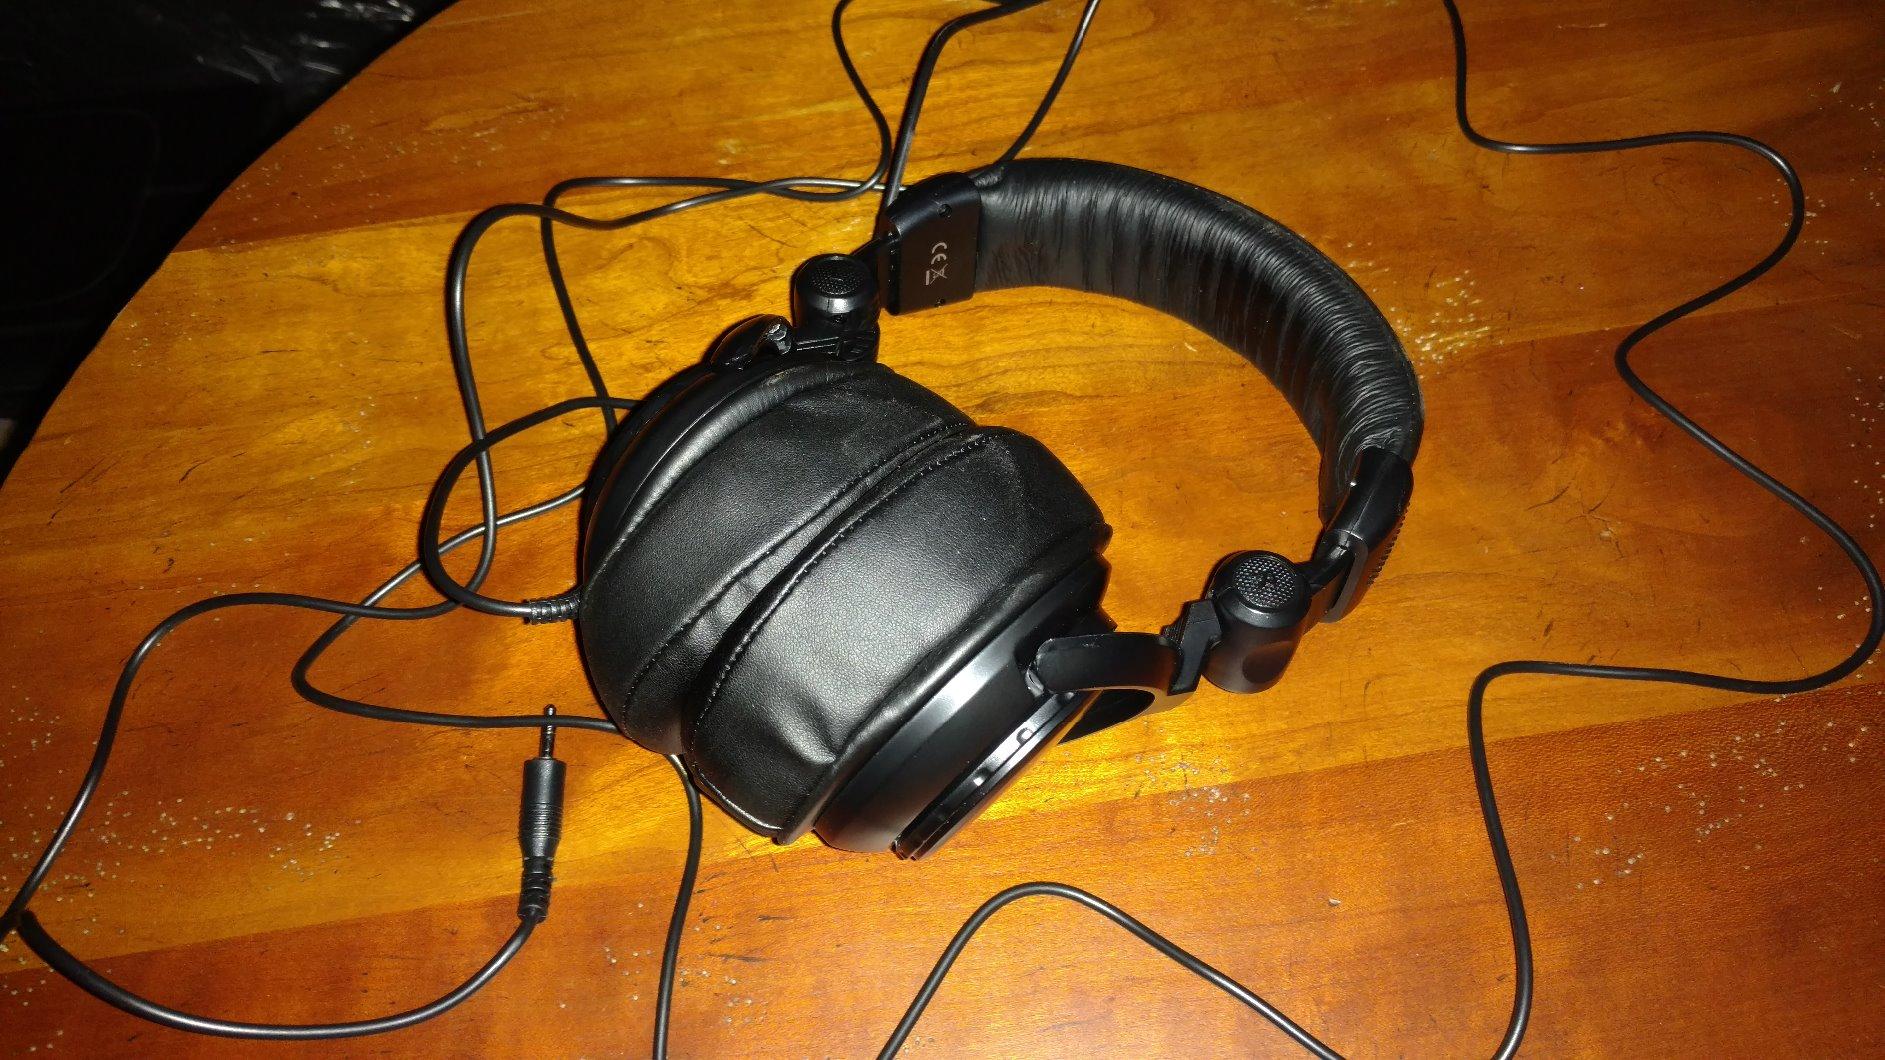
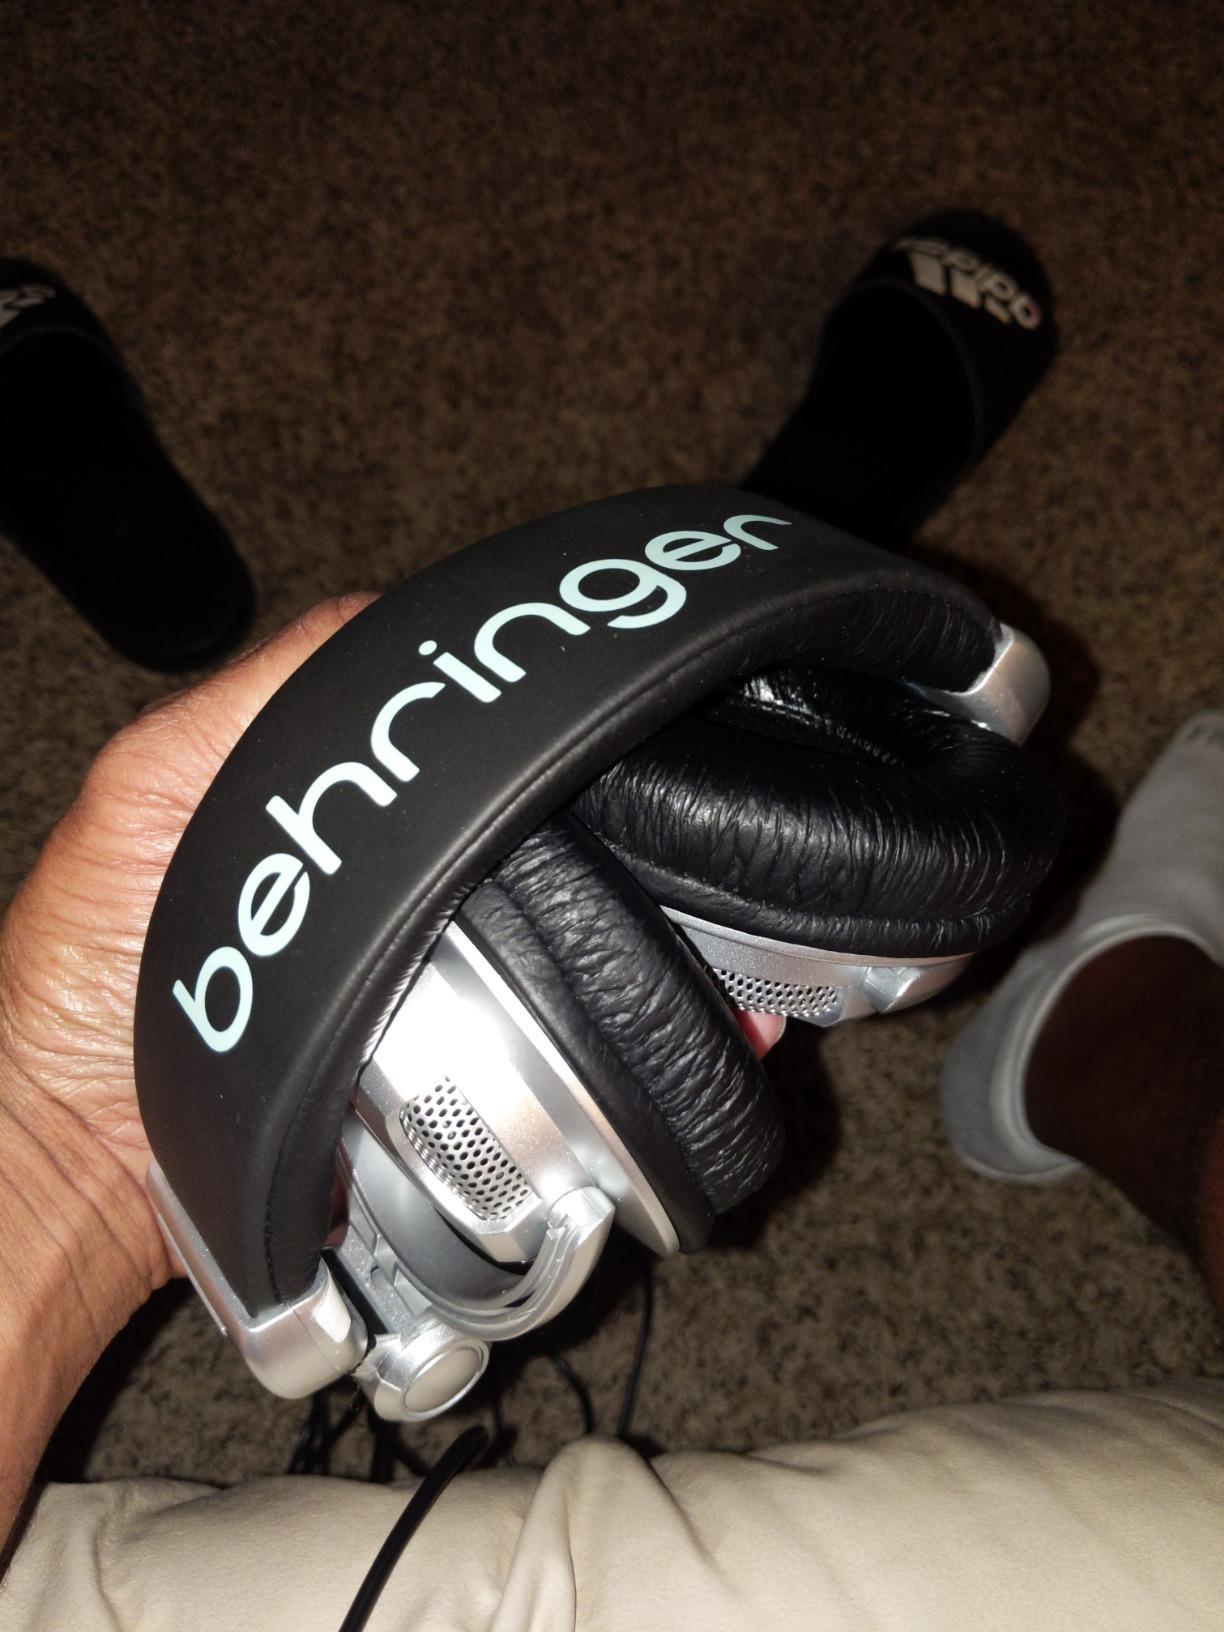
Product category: headphones
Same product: no